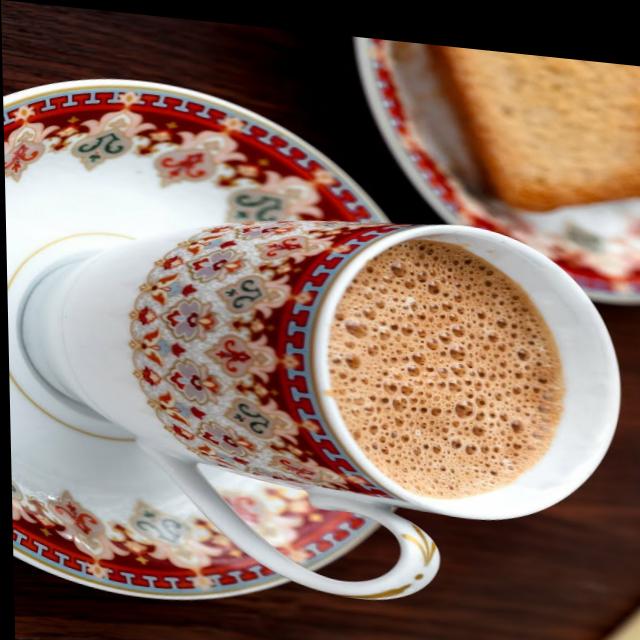
Dish: chai